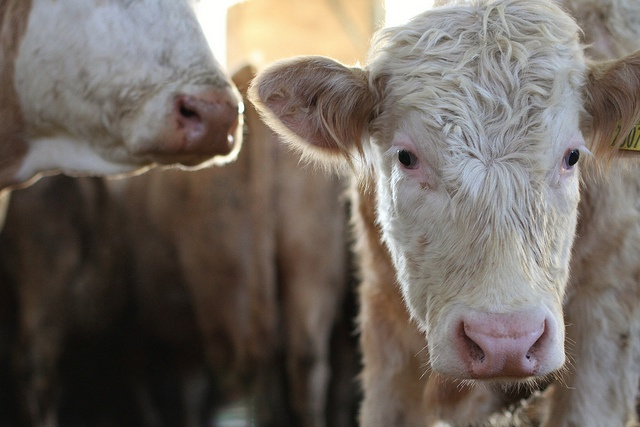
Several cows are gathered together in a pen.
closeup of two white cattle outside in the sun
A couple of cows standing next to each other.
A bull is in the pen with other bulls.
A young cow standing among other cows in a herd.